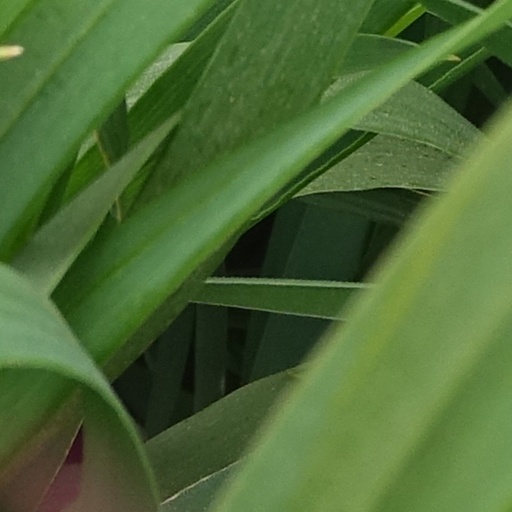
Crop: wheat